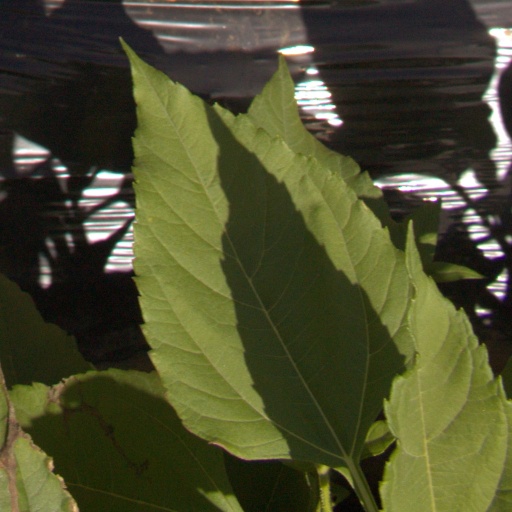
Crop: Jerusalem artichoke